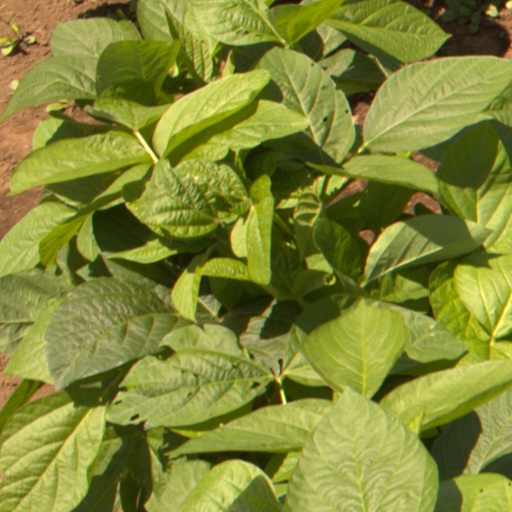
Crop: soybean